Citroën C2

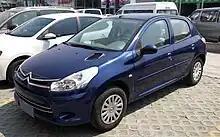
Citroën C2 in China

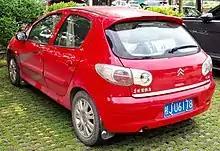
Citroën C2 in China (pre-facelift)

From October 2006 to 2013, the Peugeot 206 was sold by PSA, for the Chinese market only as the Citroën C2. With a modified front and rear body, this is similar to the way the Citroën LN was derived from the Peugeot 104.